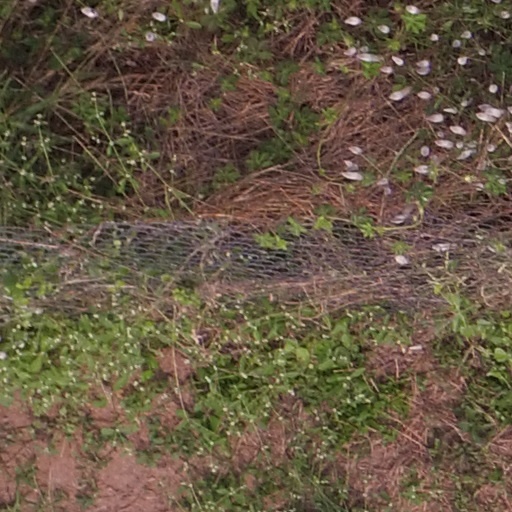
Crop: maize; corn